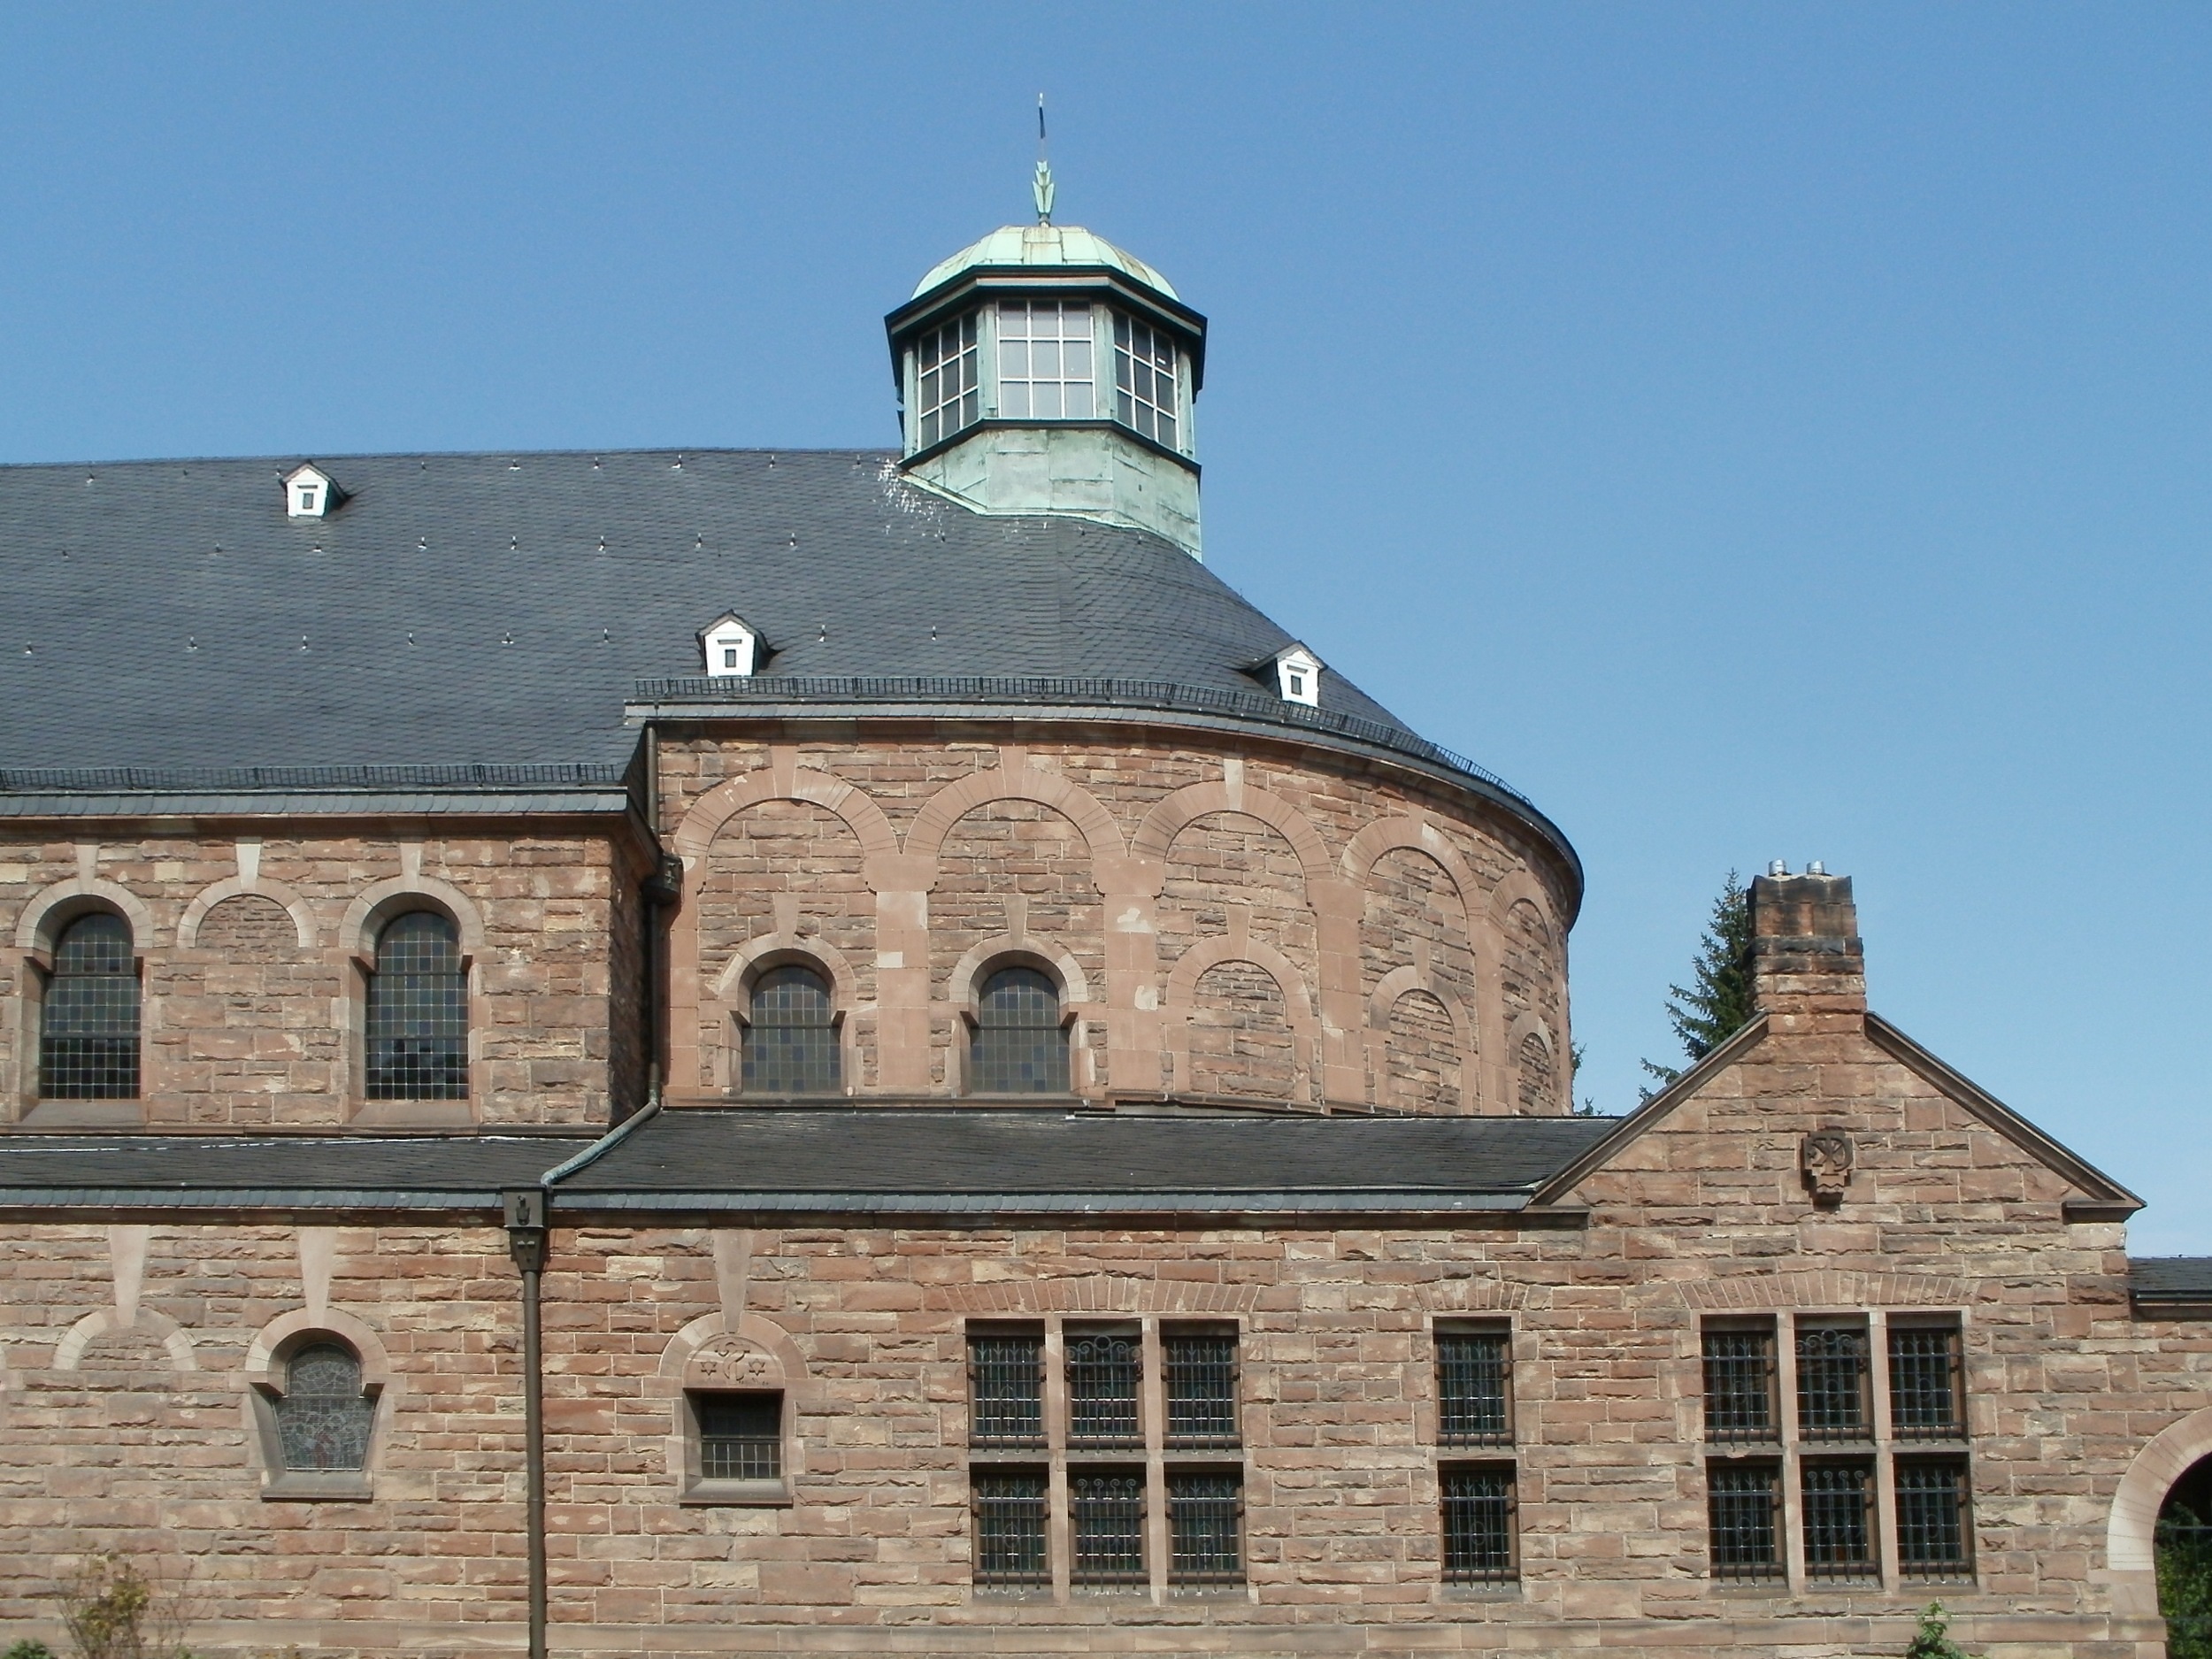
architecture, building, chateau, old, monument, europe, tower, church, exterior, place of worship, religious, catholic, monastery, saint, synagogue, culture, christianity, worship, spirituality, saarbruecken, spanish missions in california, christ koenig